List of Game & Watch games

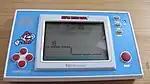
"Super Mario Bros." ("New Wide Screen")

Parachute was released in the "Wide Screen" series on June 19, 1981. It is the first game in the "Wide Screen" series and is a single-screen single-player game.